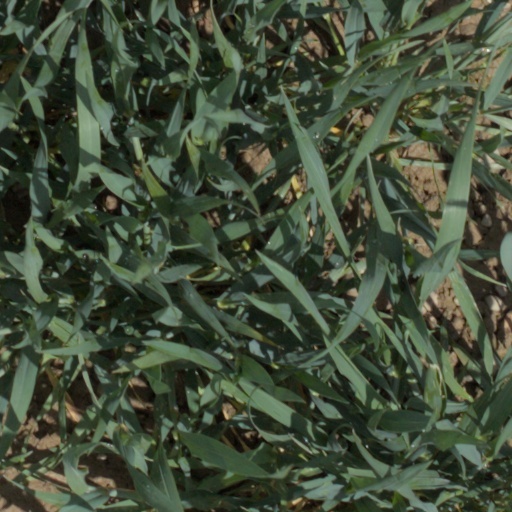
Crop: wheat